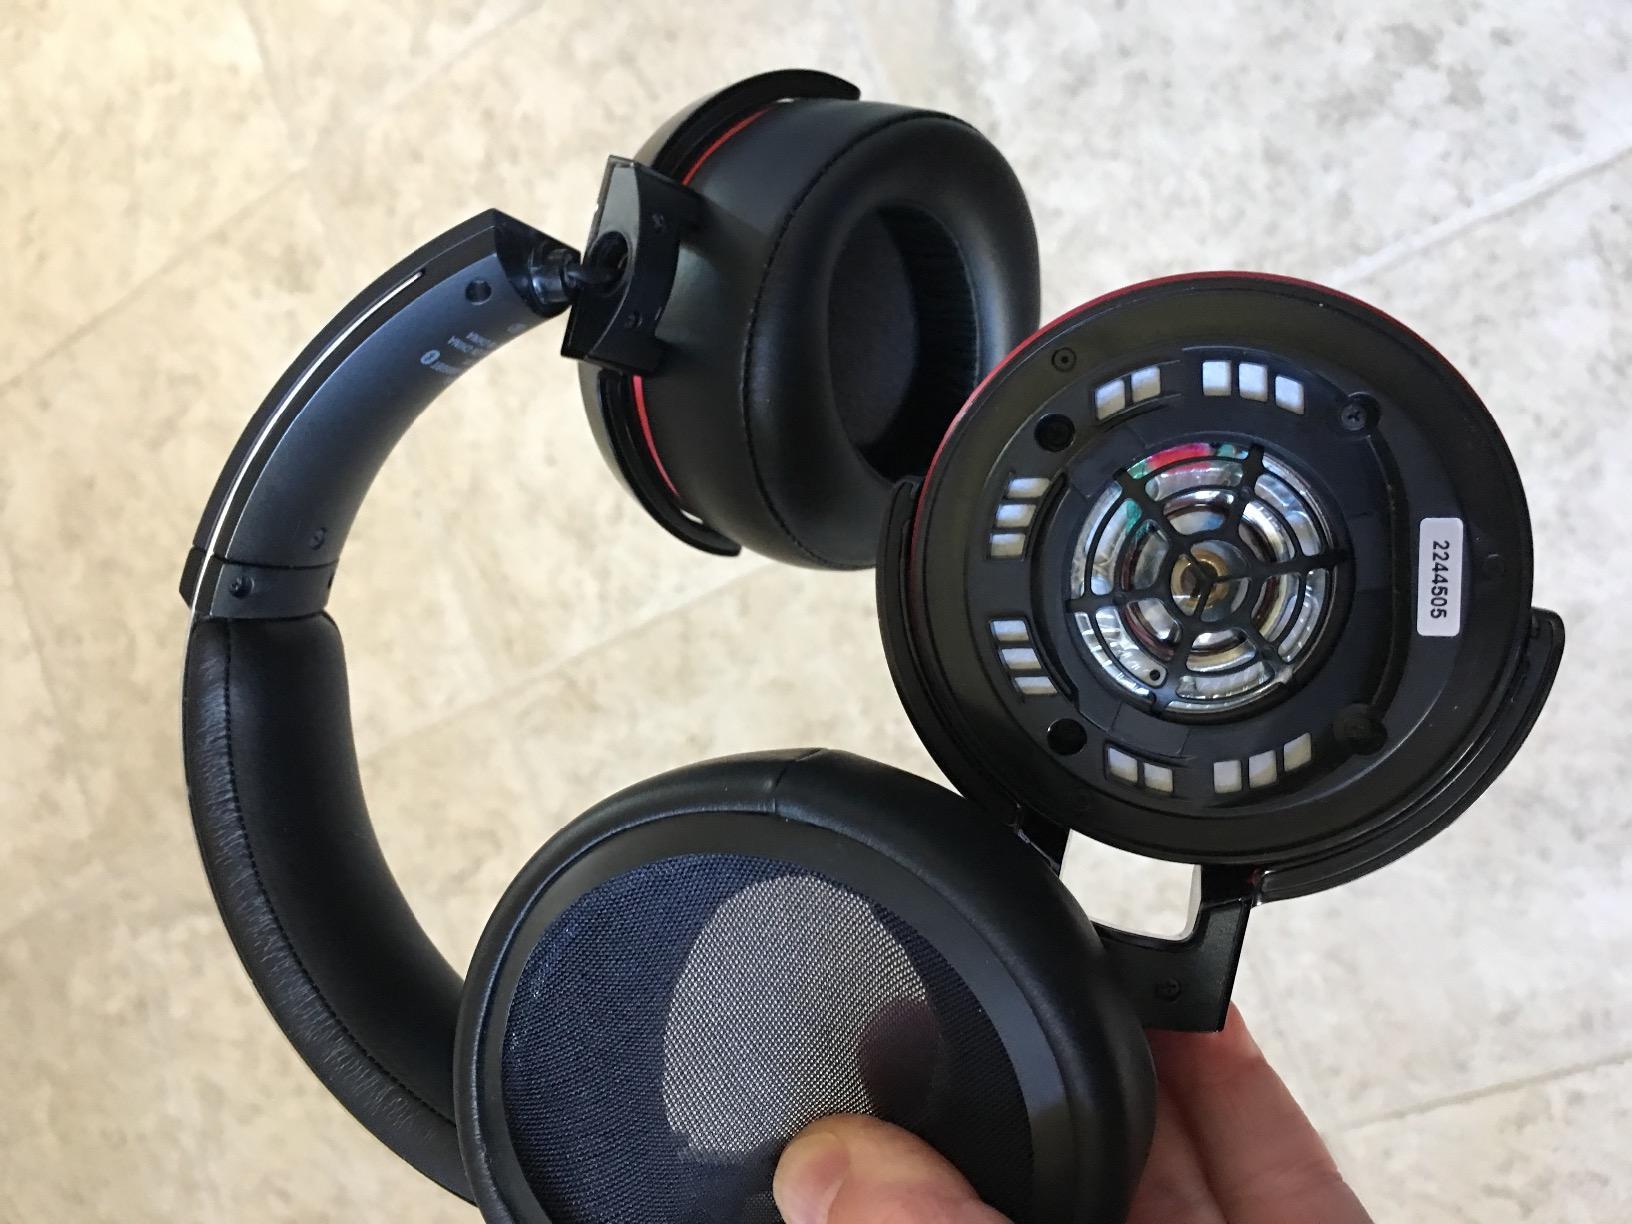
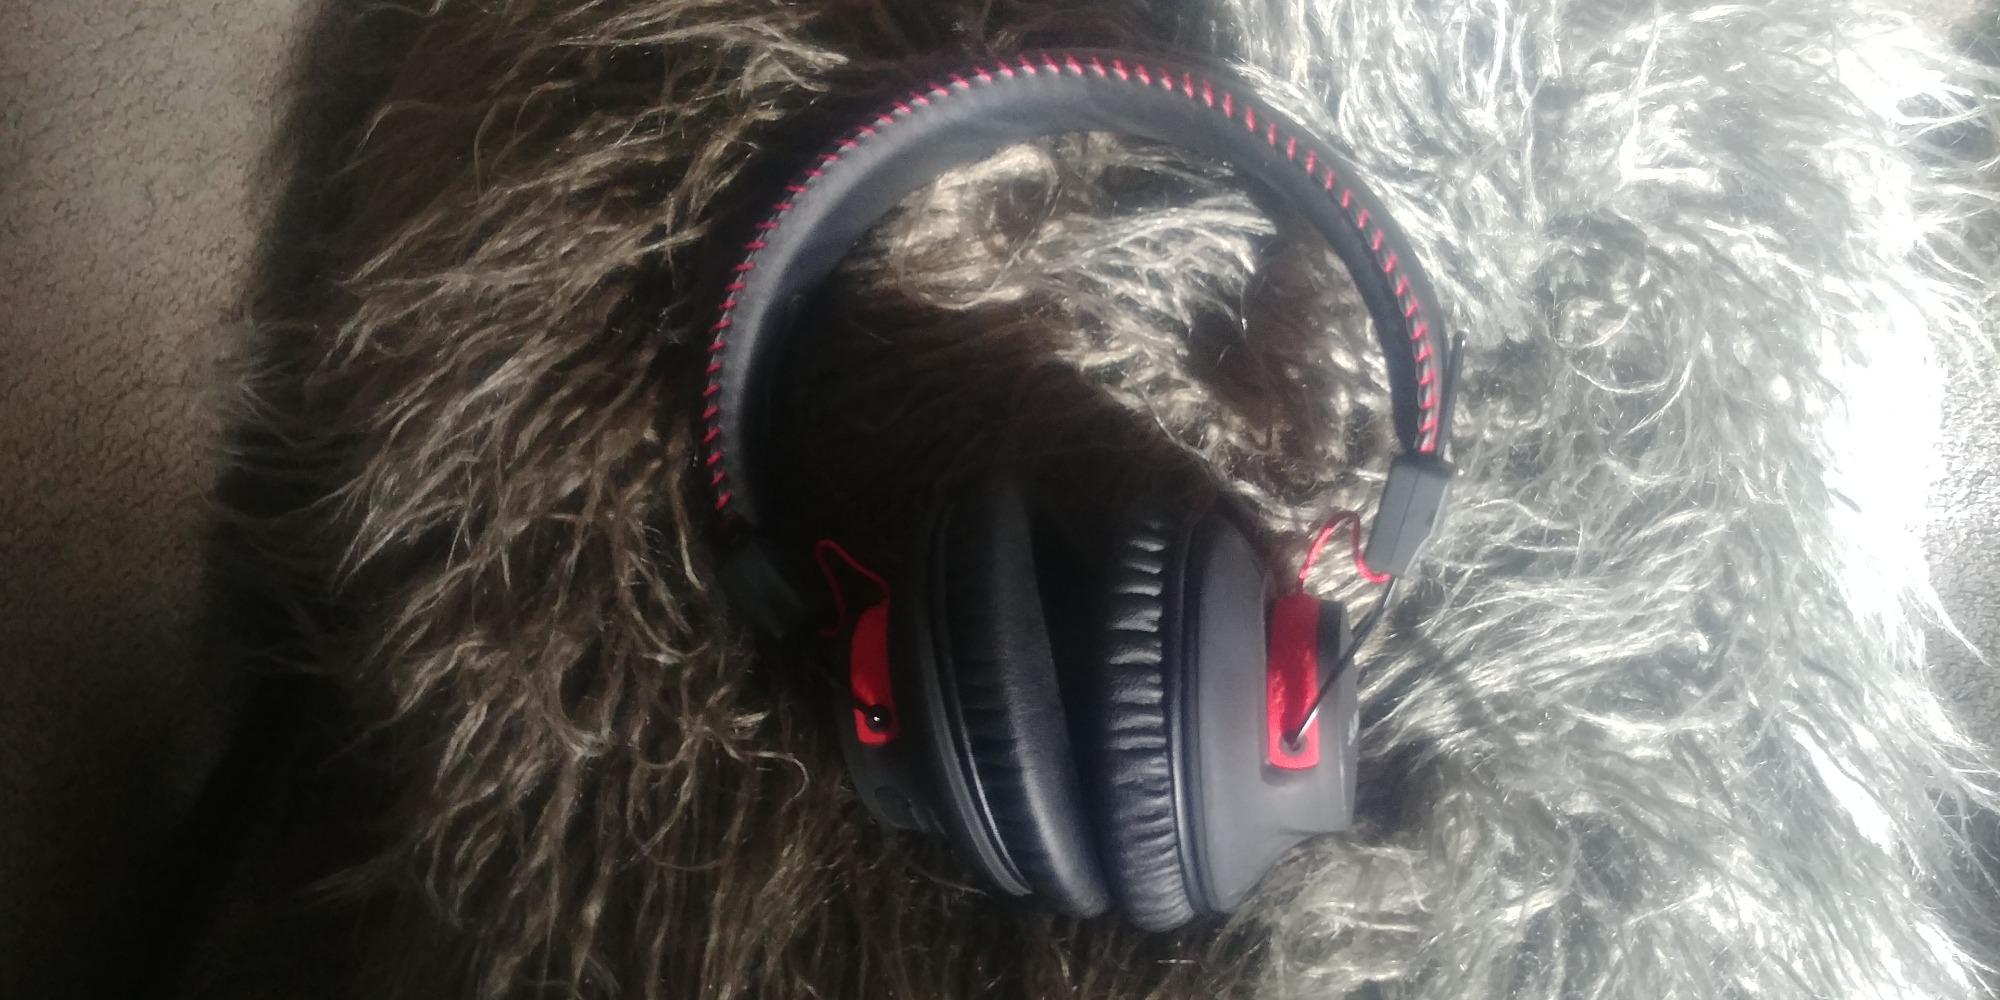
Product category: headphones
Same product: no